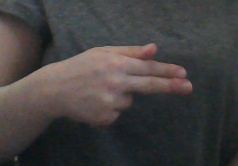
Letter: ghain